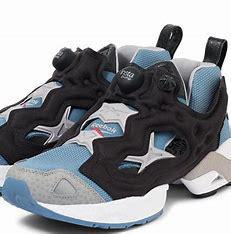
Brand: Reebok
Model: Instapump Fury 95